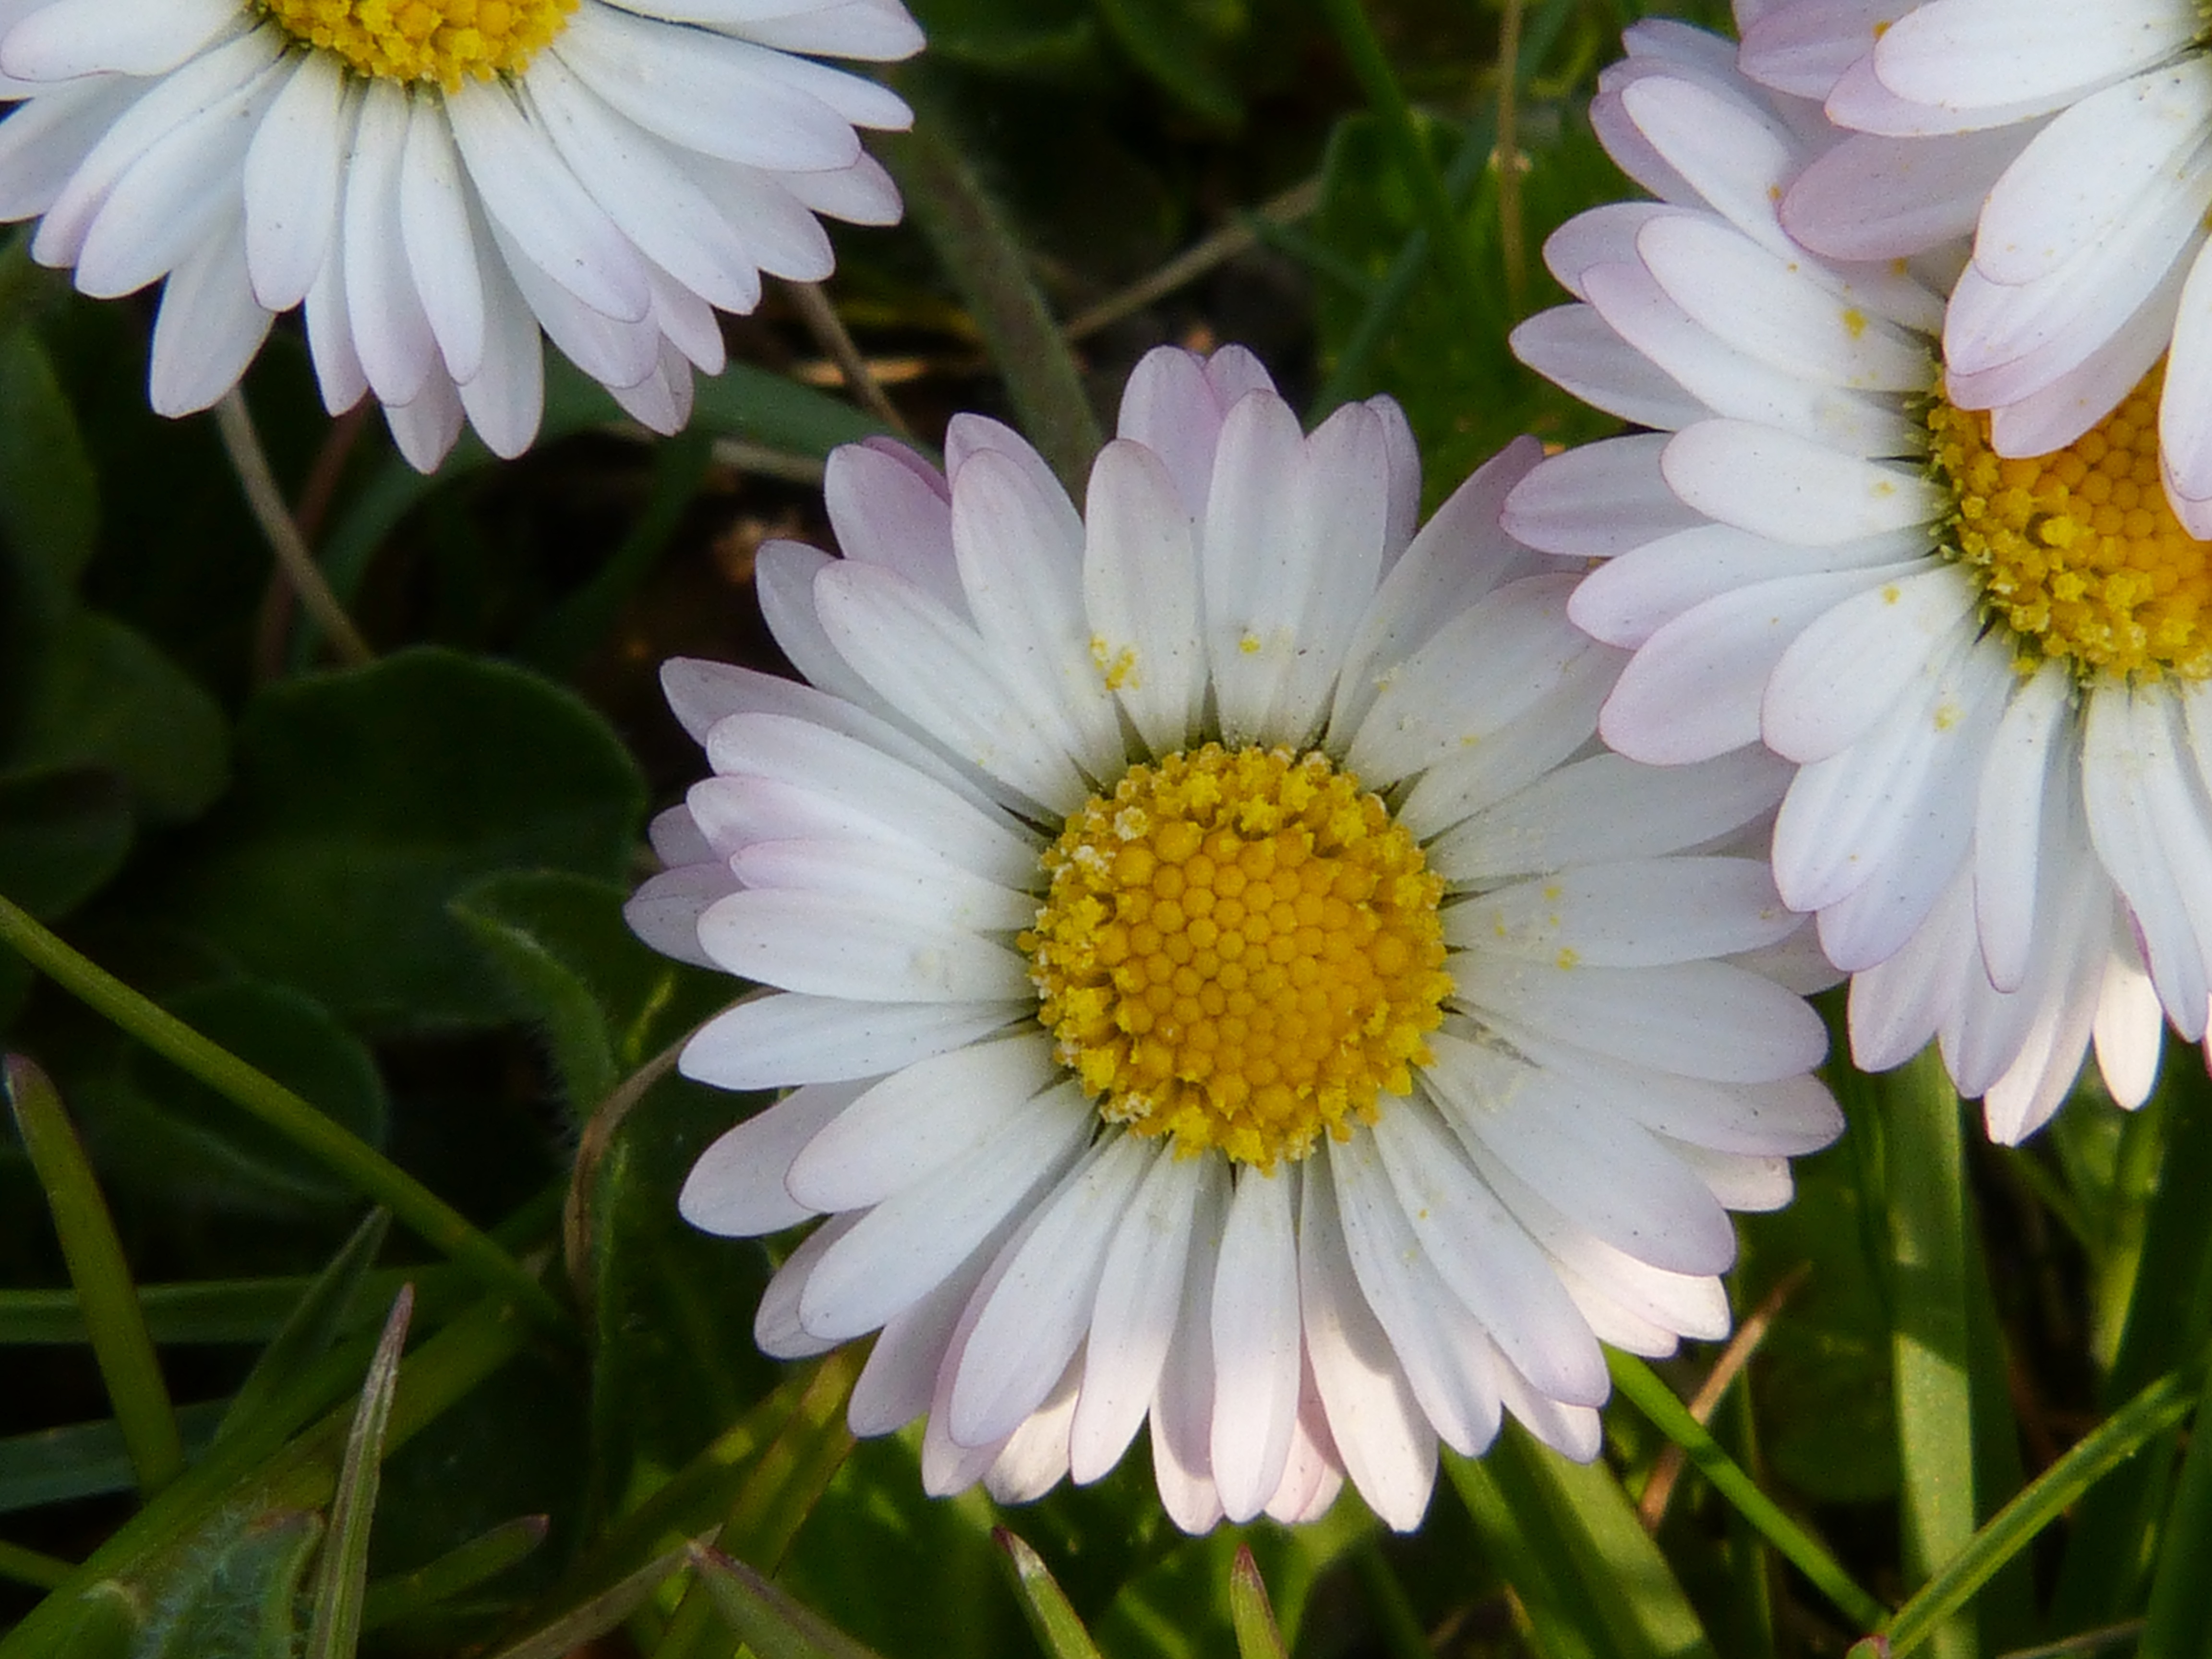
nature, grass, blossom, plant, white, flower, petal, bloom, daisy, pollen, spring, botany, flora, wildflower, flowers, beautiful, flower meadow, macro photography, summer meadow, flowering plant, daisy family, oxeye daisy, annual plant, plant stem, land plant, chamaemelum nobile, marguerite daisy